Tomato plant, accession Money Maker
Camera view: tilt-top (135 deg); turntable rotation: 30 degrees
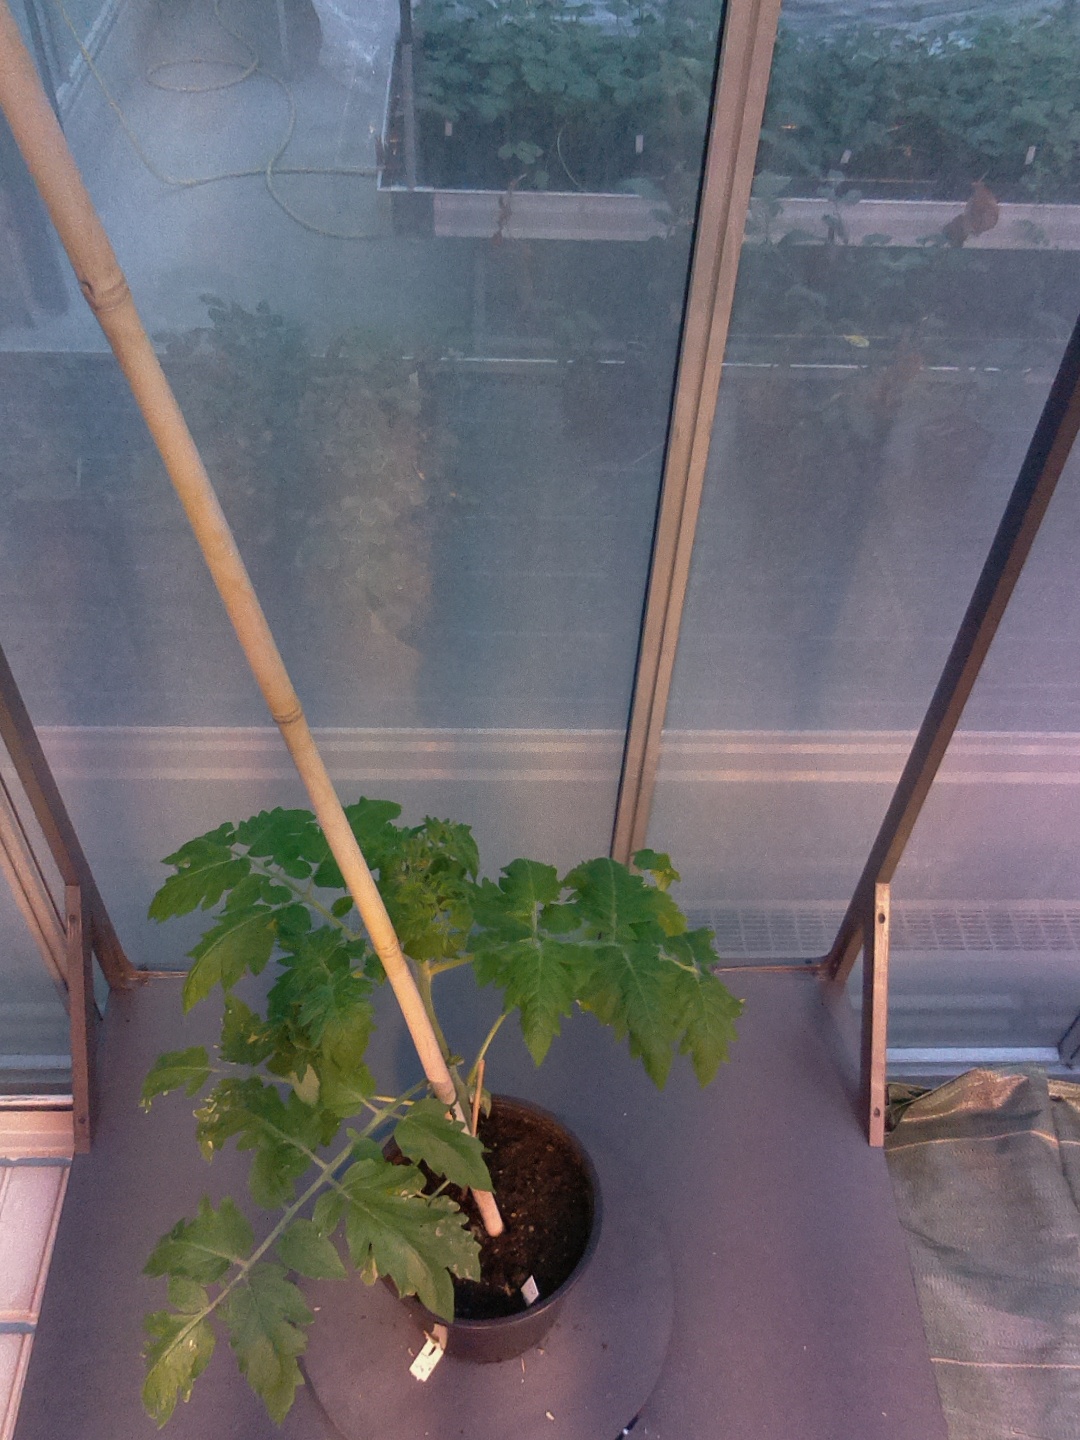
BBCH growth stage 14: 8 of true leaves visible